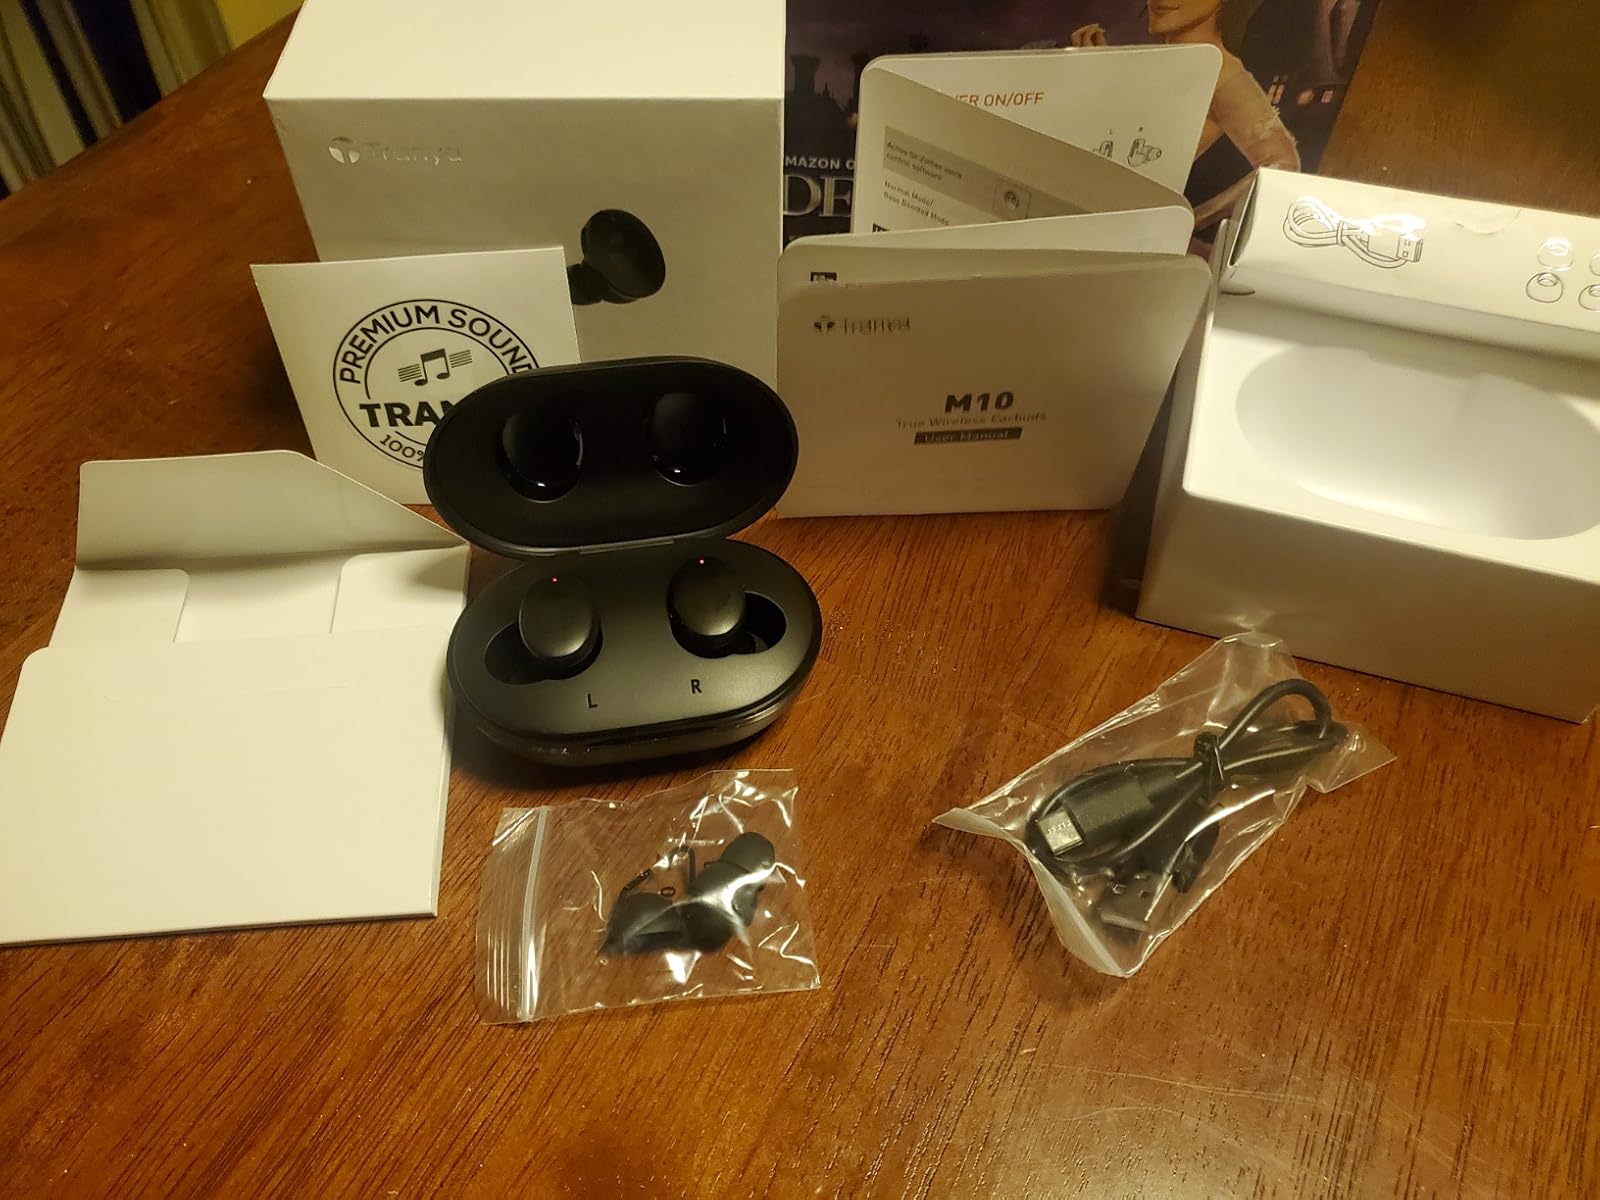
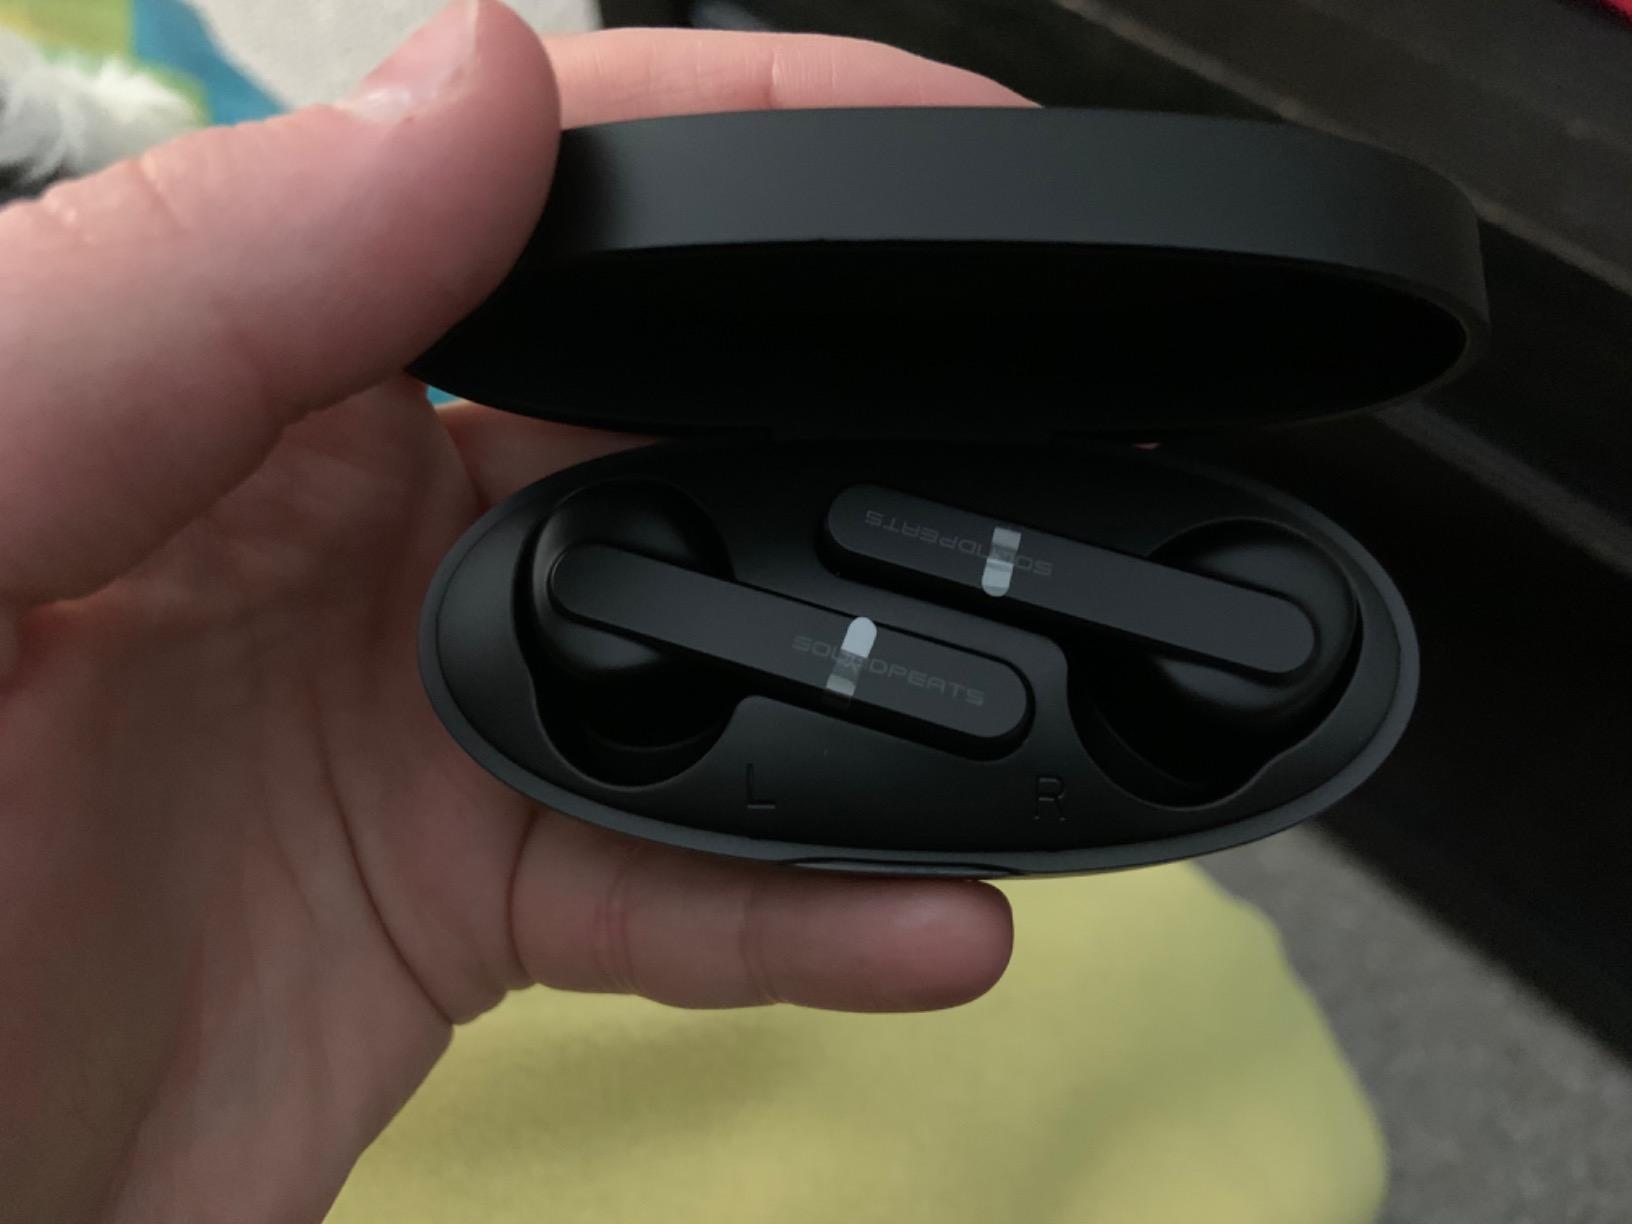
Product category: earbuds
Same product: no